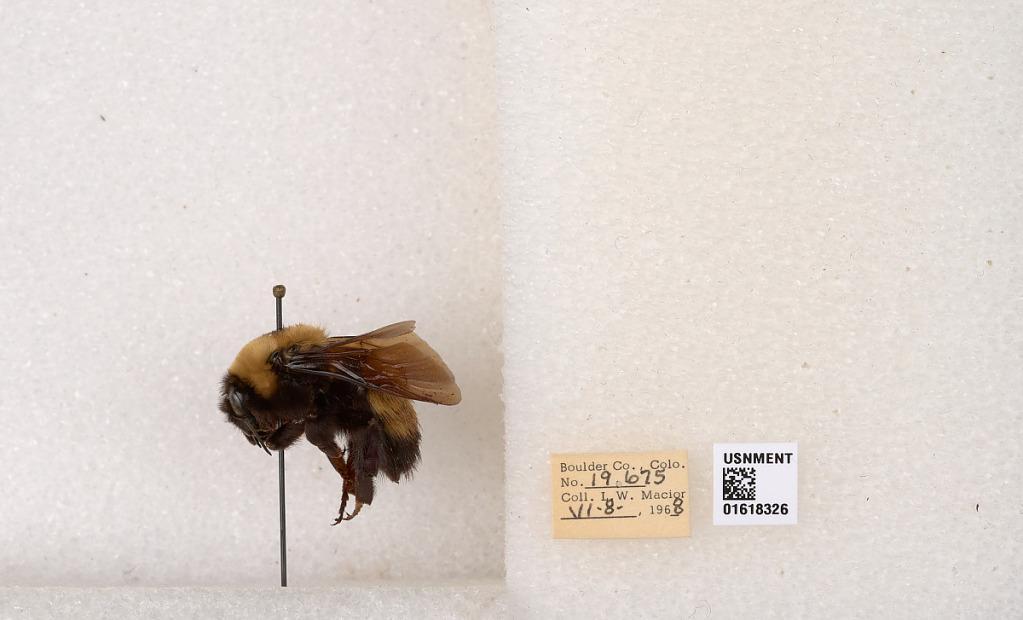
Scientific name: Bombus (Bombus) nevadensis Cresson
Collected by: L. Macior
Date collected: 1968-6-8
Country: United States
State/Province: Colorado
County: Boulder
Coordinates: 40.0925, -105.358